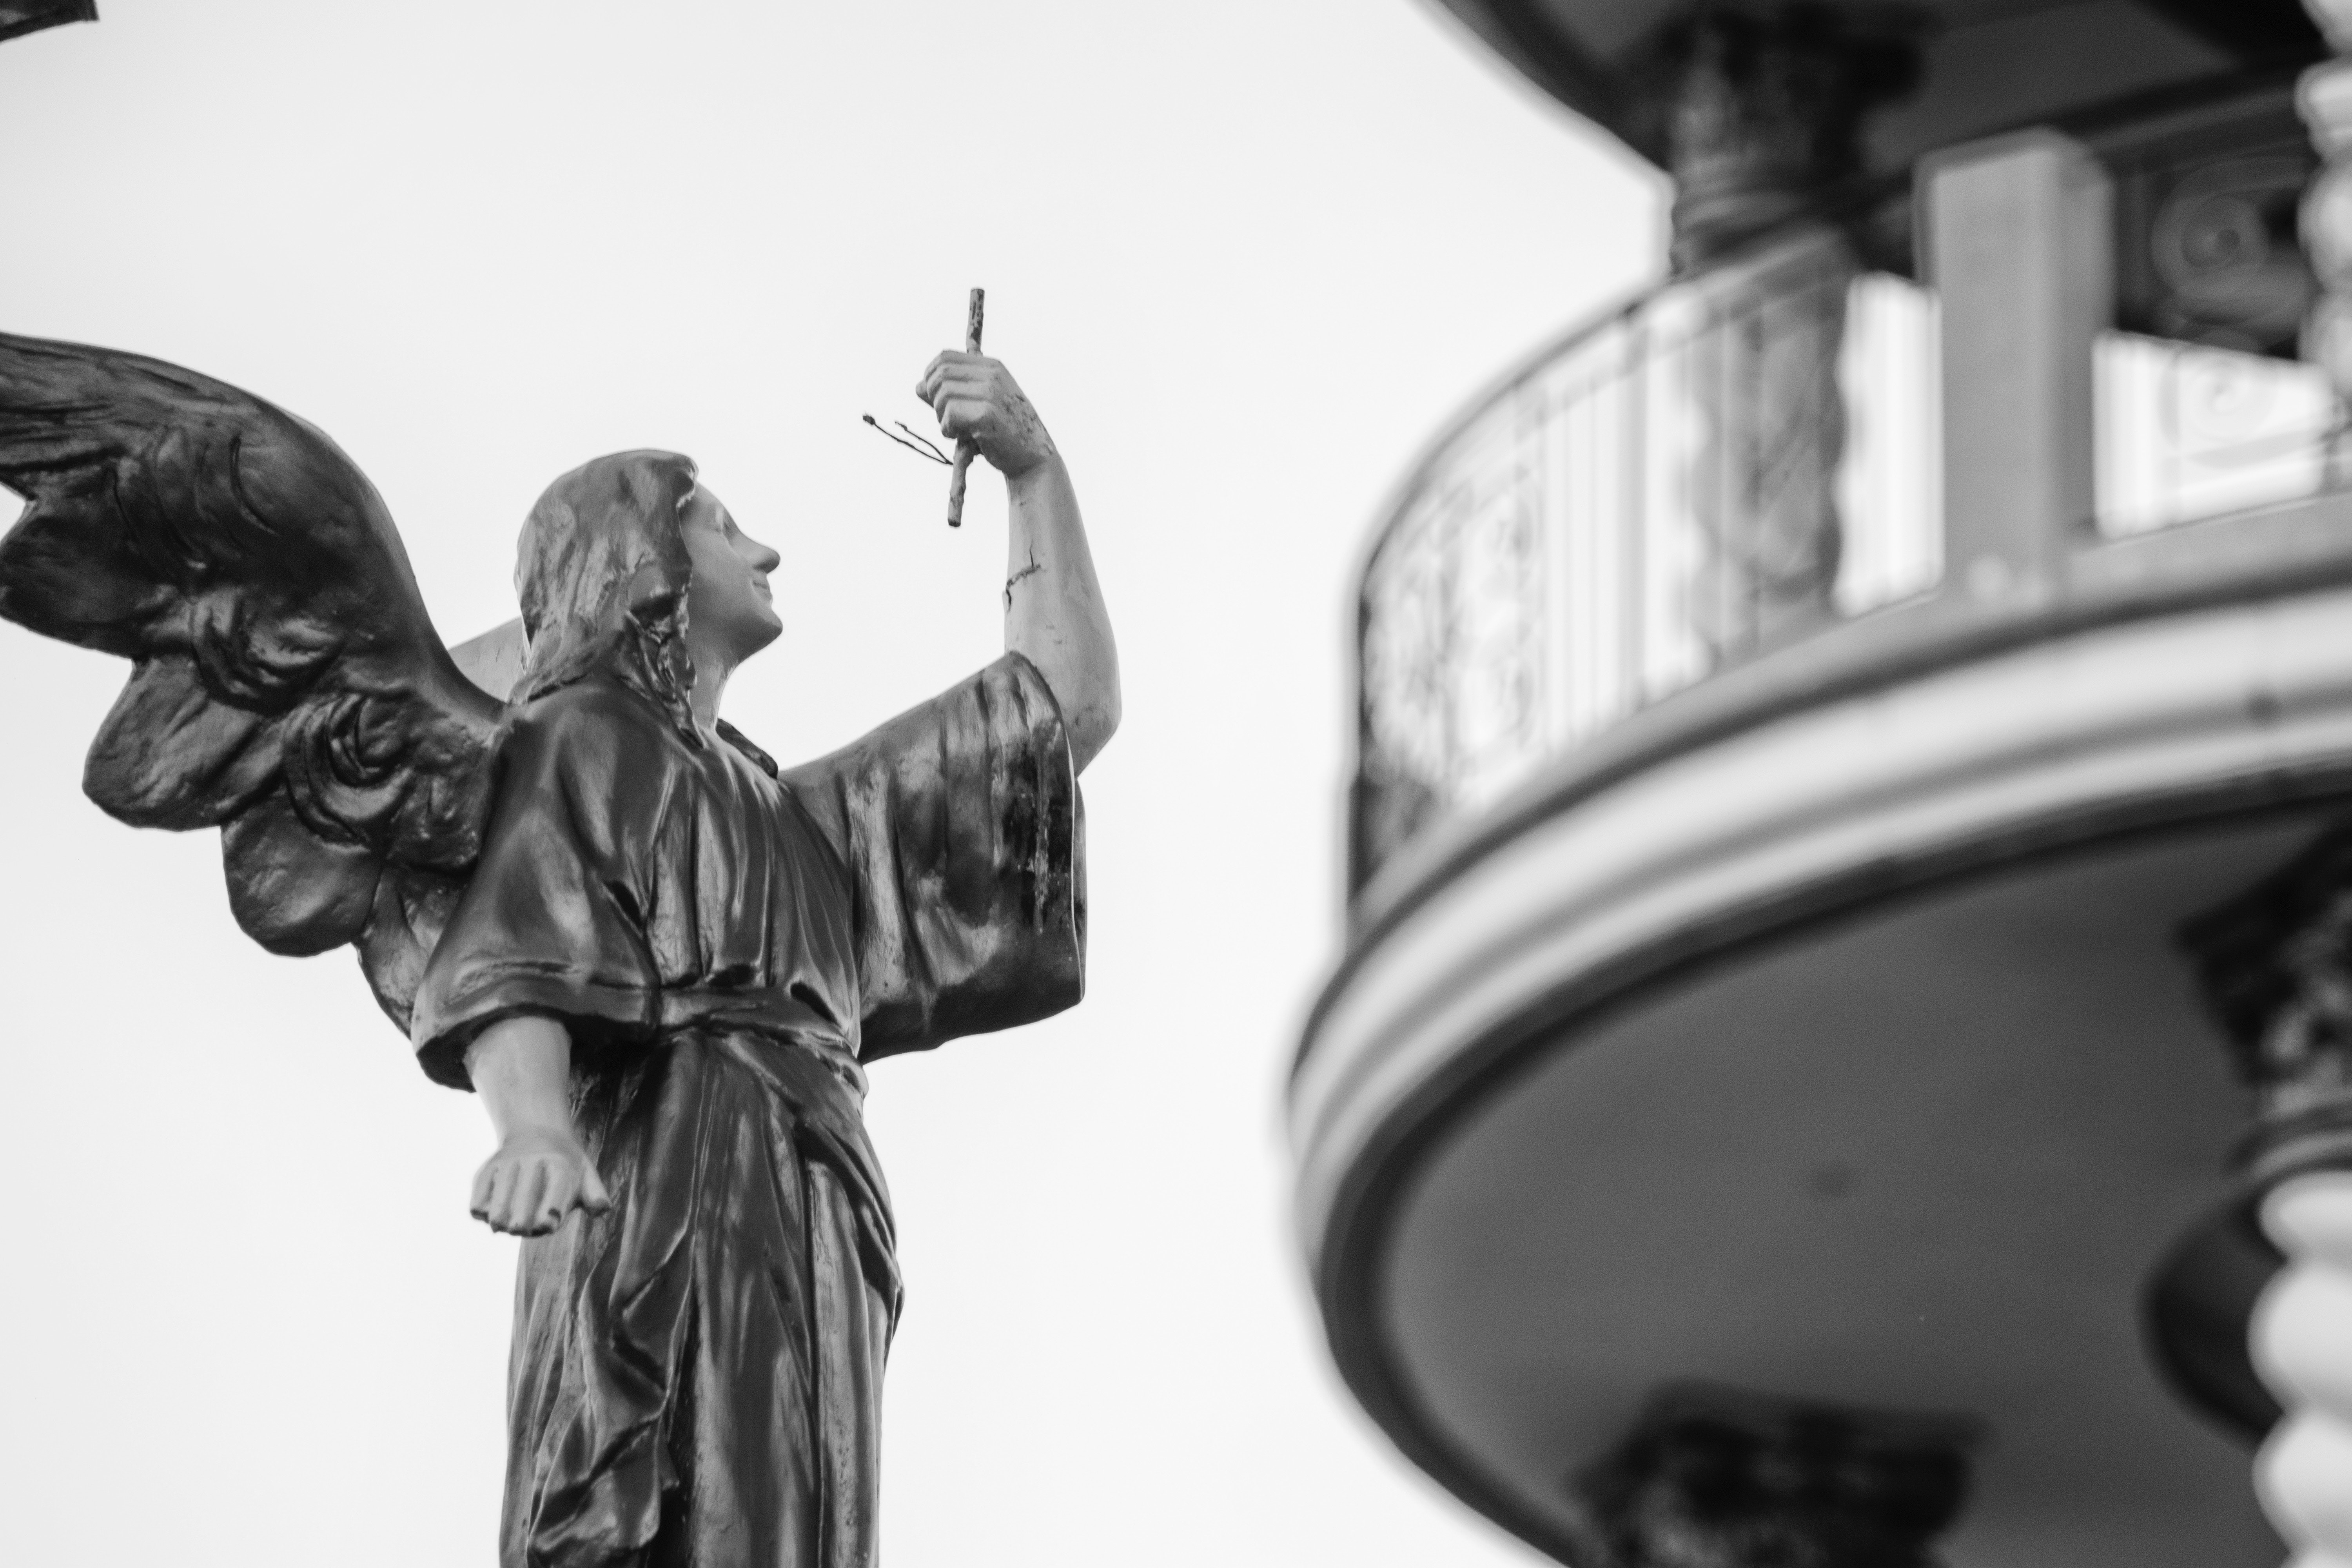
white, statue, black and white, monochrome photography, monochrome, sculpture, architecture, monument, art, stock photography, photography, fictional character, style, angel, classical sculpture, stone carving